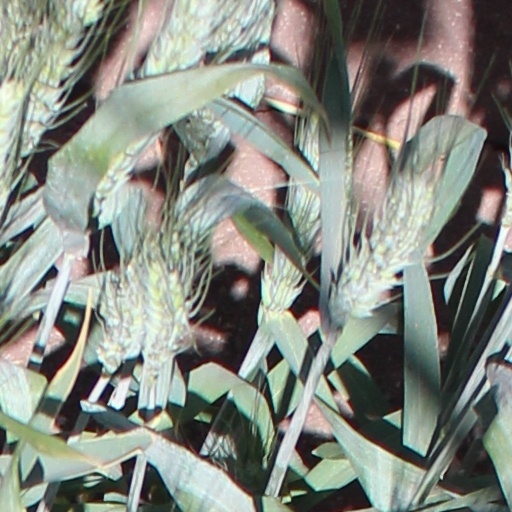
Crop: wheat